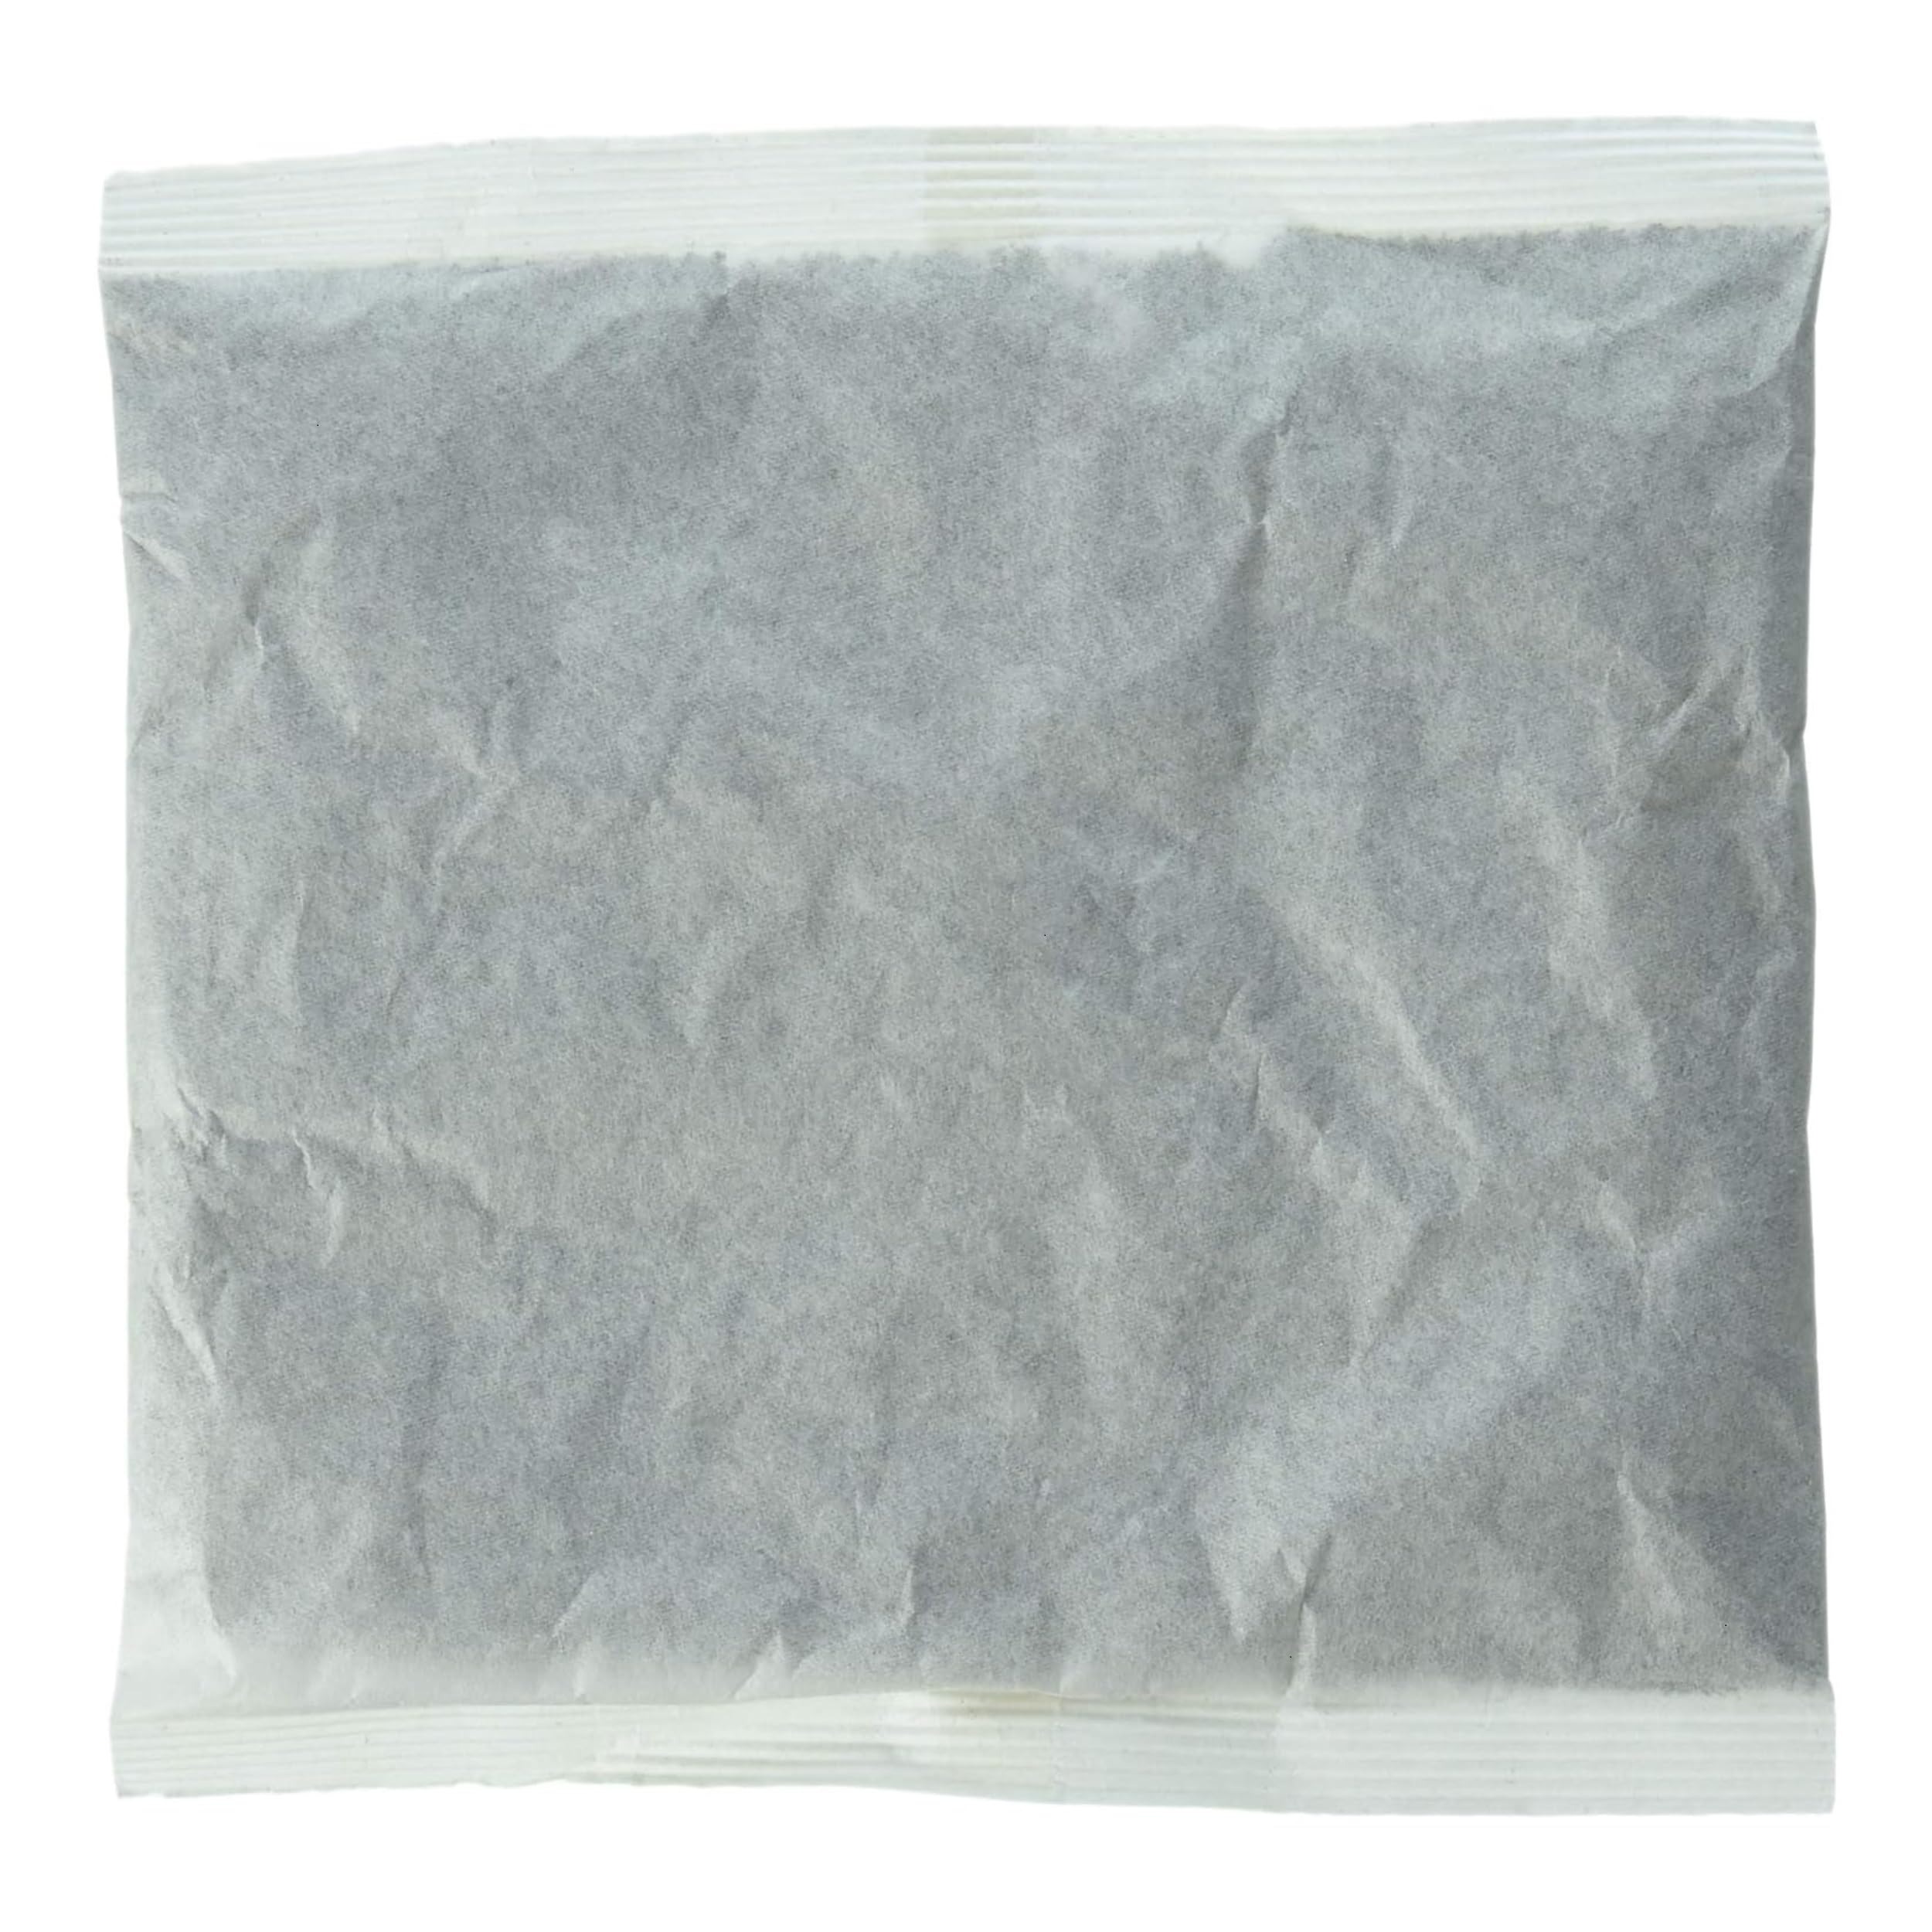
Item Name: Luzianne Open Brew Tea Bags with Filters, 3oz Bags (Pack of 32)
Bullet Point 1: Luzianne Tea is specially blended just for iced tea. Featuring Orange Pekoe and Pekoe Cut Black Tea, these tea bags are the easy way to make a delicious refreshing glass of home brewed iced tea. Explore the specially blended difference.
Bullet Point 2: Iced Tea Bags: Fresh brewed Luzianne Iced Tea has been a tradition for over 100 years. After one sip, you'll understand why. Try blending it with flavors like mint, strawberries and raspberries.
Bullet Point 3: Luzianne Iced Tea: We continue to craft one of America's most popular iced teas. It's clear and not cloudy in appearance, with smooth, astringent tea taste.
Bullet Point 4: Authentic Southern Tea: Luzianne Tea has been a fan favorite since 1902! Take a look at our other products - single-serve pods, iced tea bags, concentrates and bottled drinks.
Bullet Point 5: Luzianne Heritage: Our Family business has been blending tea for over 100 years. Luzianne founder William B. Reily helped to spread the popularity of tea and coffee across America.
Value: 96.0
Unit: Ounce

Price: 72.85